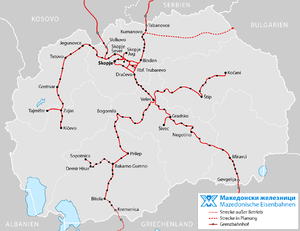
Makedonski Železnici - Infrastruktura, abrégé en MŽI est le gestionnaire de l'infrastructure ferroviaire de la Macédoine du Nord. Le transport de voyageurs est quant à lui assuré par Makedonski železnici.
Makedonski železnici est la compagnie nationale de chemin de fer de la Macédoine du Nord. Sa raison sociale est Македонски железници Транспорт АД, soit « Société par actions des Chemins de fer macédoniens - Transport ».